Anti-white racism

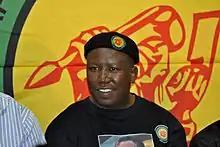
On September 12, 2011, Julius Malema, the youth leader of South Africa's ruling ANC, was found guilty of hate speech for singing "Shoot the Boer" at a number of public events.

Claims of racism against whites in France have been brought forward by various far-right parties, and other groups beginning in the 1980s, including from the right and left. In September 2012, Jean-François Copé, the leader of the Union for a Popular Movement (UMP), and then incumbent for his reelection, denounced the development of an anti-white prejudice by people living in France, some of them French citizens, against the "Gauls", a name among immigrants for the native French, according to him, on the basis of these having a different religion, color skin, and ethnic background. The former Minister of the Interior, Claude Guéant, went on record stating that this kind of racism is a reality in France and that there is nothing worse than the political elite hiding from the truth. When questioned on the subject, Prime Minister Jean-Marc Ayrault, a Socialist, acknowledged that such racism "can exist"; however, he indicated that one must be "very careful when using words of this nature", warning against "a kind of chase behind the ideas of the National Front". His government's Minister of Women's Rights, Najat Vallaud-Belkacem, echoed this view when, in her book "Raison de plus!" (2012), she called on everyone to recognize the reality of such racism and to condemn it like all others. In December 2023, when questioned about the Crépol attack that led to the death of Thomas Perotto, former Prime Minister Édouard Philippe considered that it is "quite possible that there is a new form of anti-white racism" in France. This opinion was shared by Minister of the Interior Gérald Darmanin, who added that "Not saying [that this racism] exists is not telling the truth." In March 2025, Government spokesperson Sophie Primas said she has "no shame" in evoking the existence of "anti-white racism." Later that month, Fabien Roussel, national secretary of the French Communist Party (PCF), declared: "Of course [anti-white racism] exists", for which he was criticized.